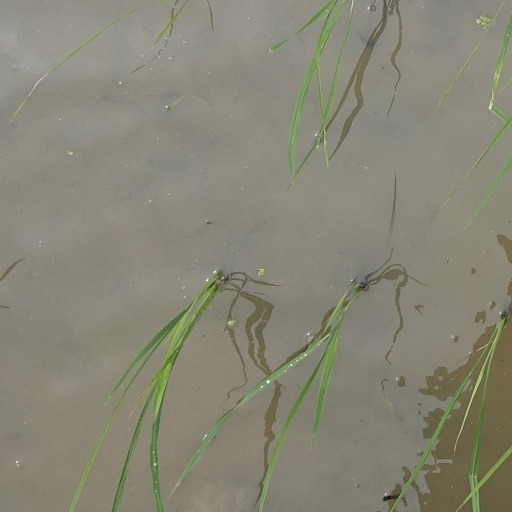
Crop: rice